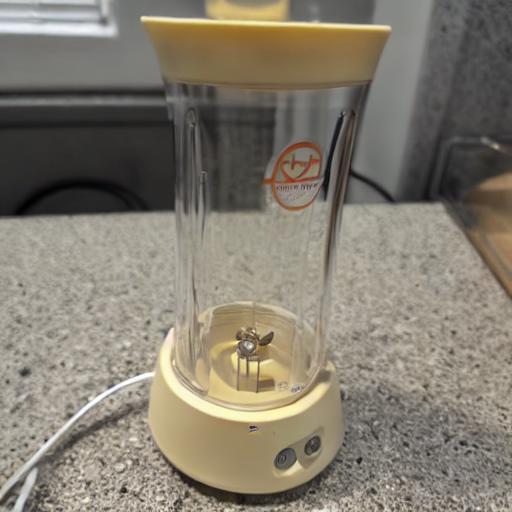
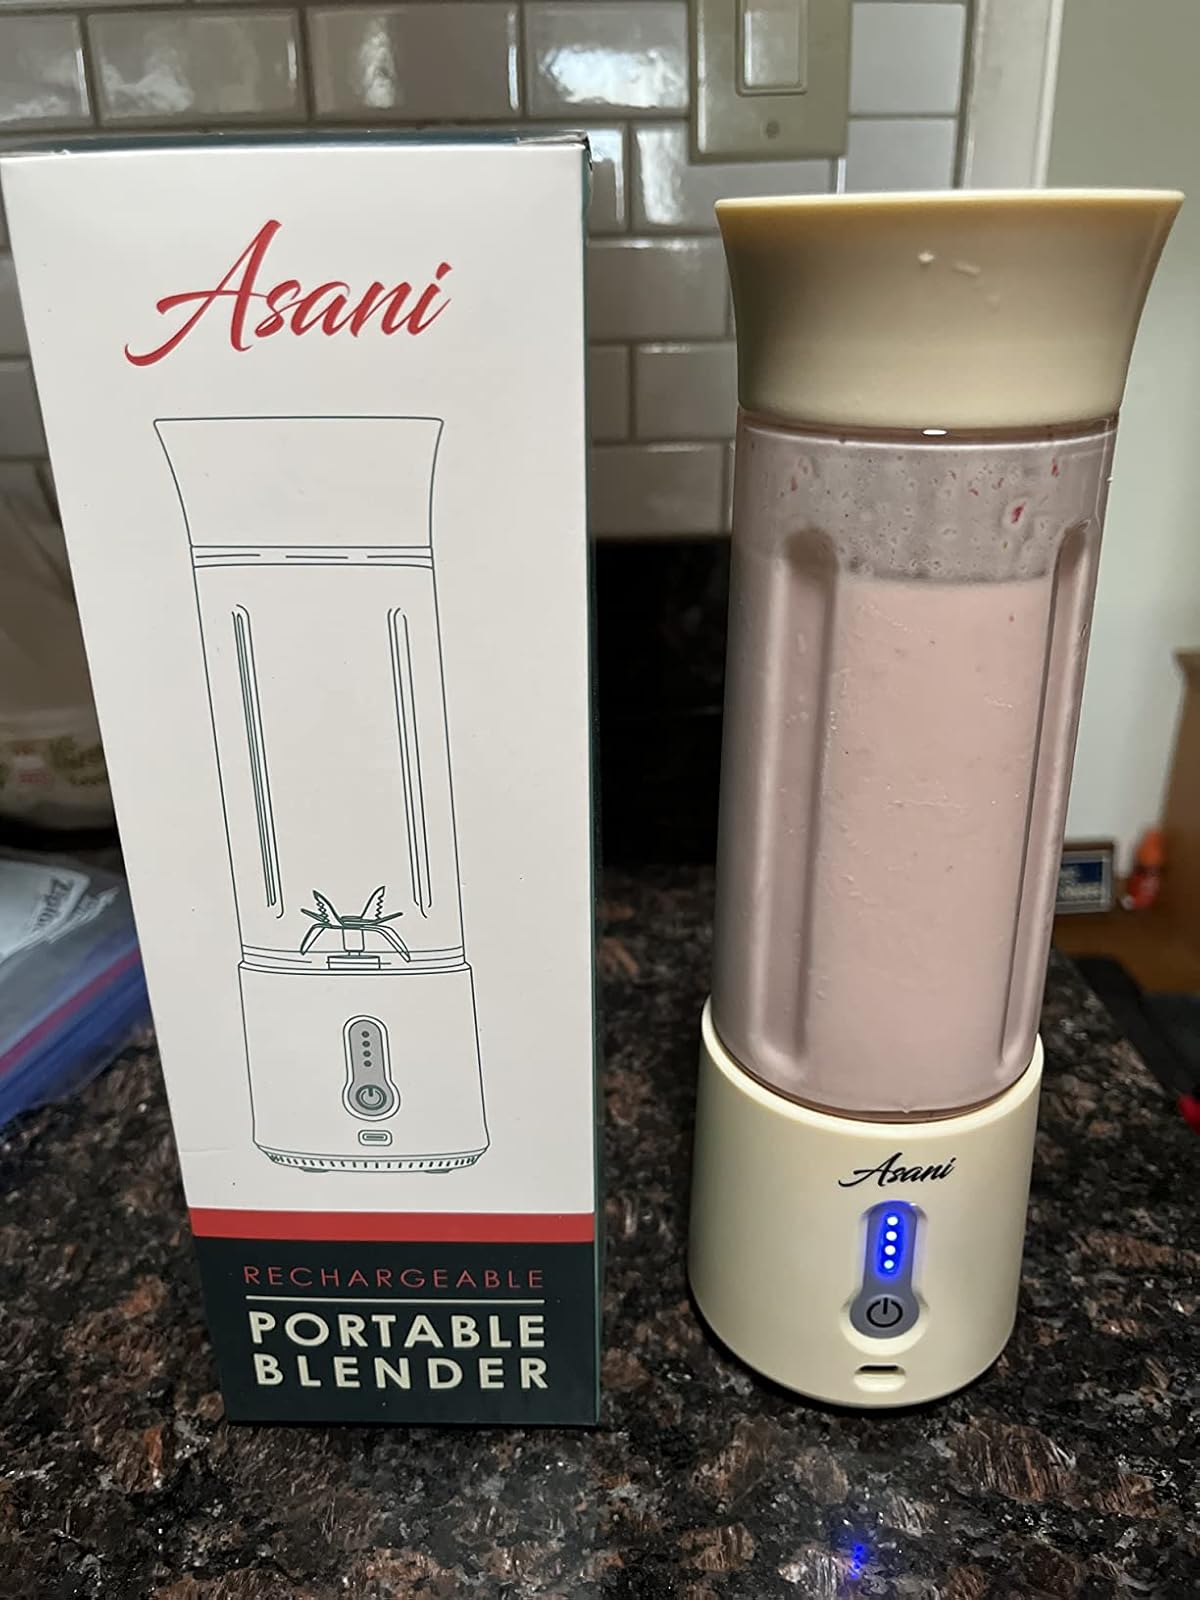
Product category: items_blender
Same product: no